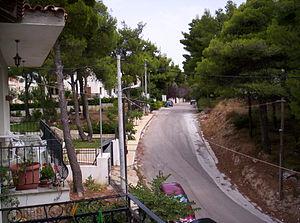
Dionysos est une ville de la banlieue nord d'Athènes, sur le versant nord du mont Pendéli et sur le seuil qui sépare cette montagne du mont Parnès. L'autoroute d'Athènes à Thessalonique qui passe entre les deux massifs traverse la commune.